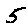
Label: 5